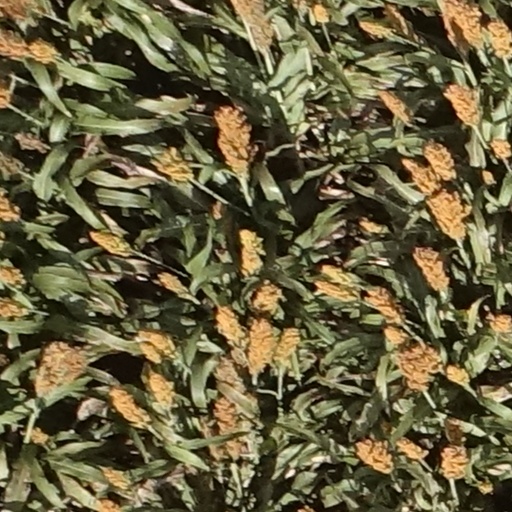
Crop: sorghum